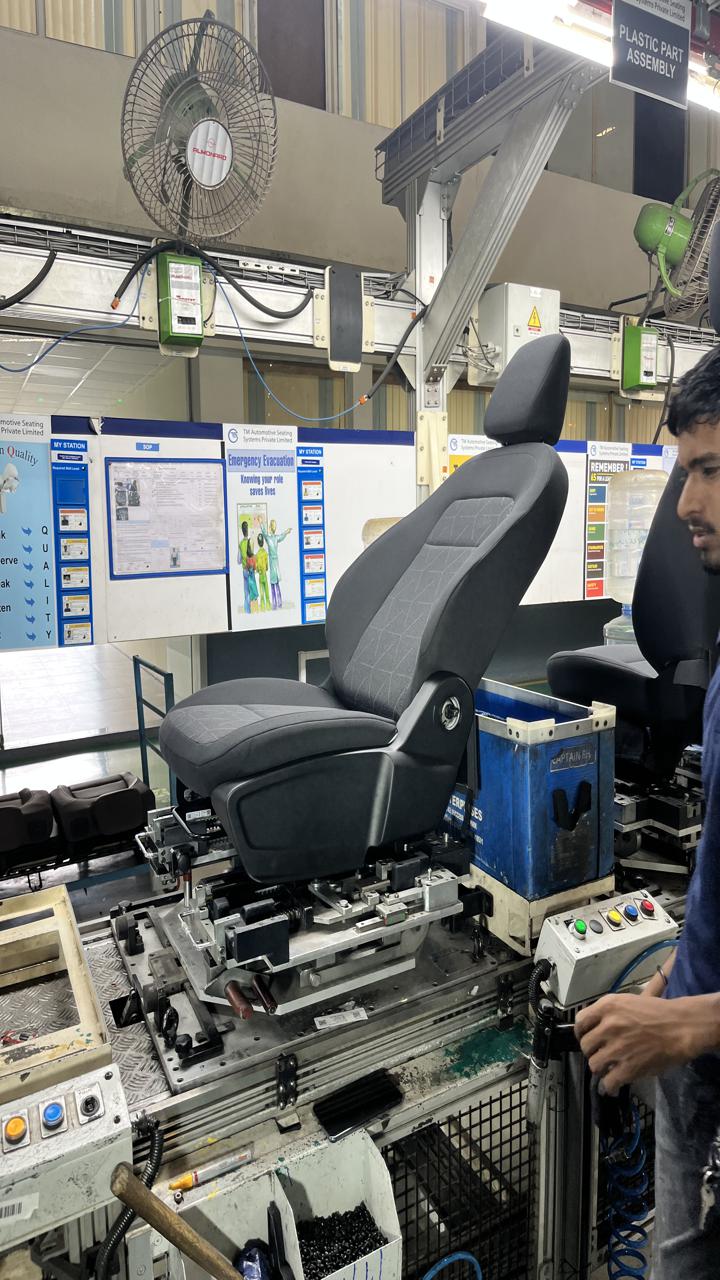
Label: No knob